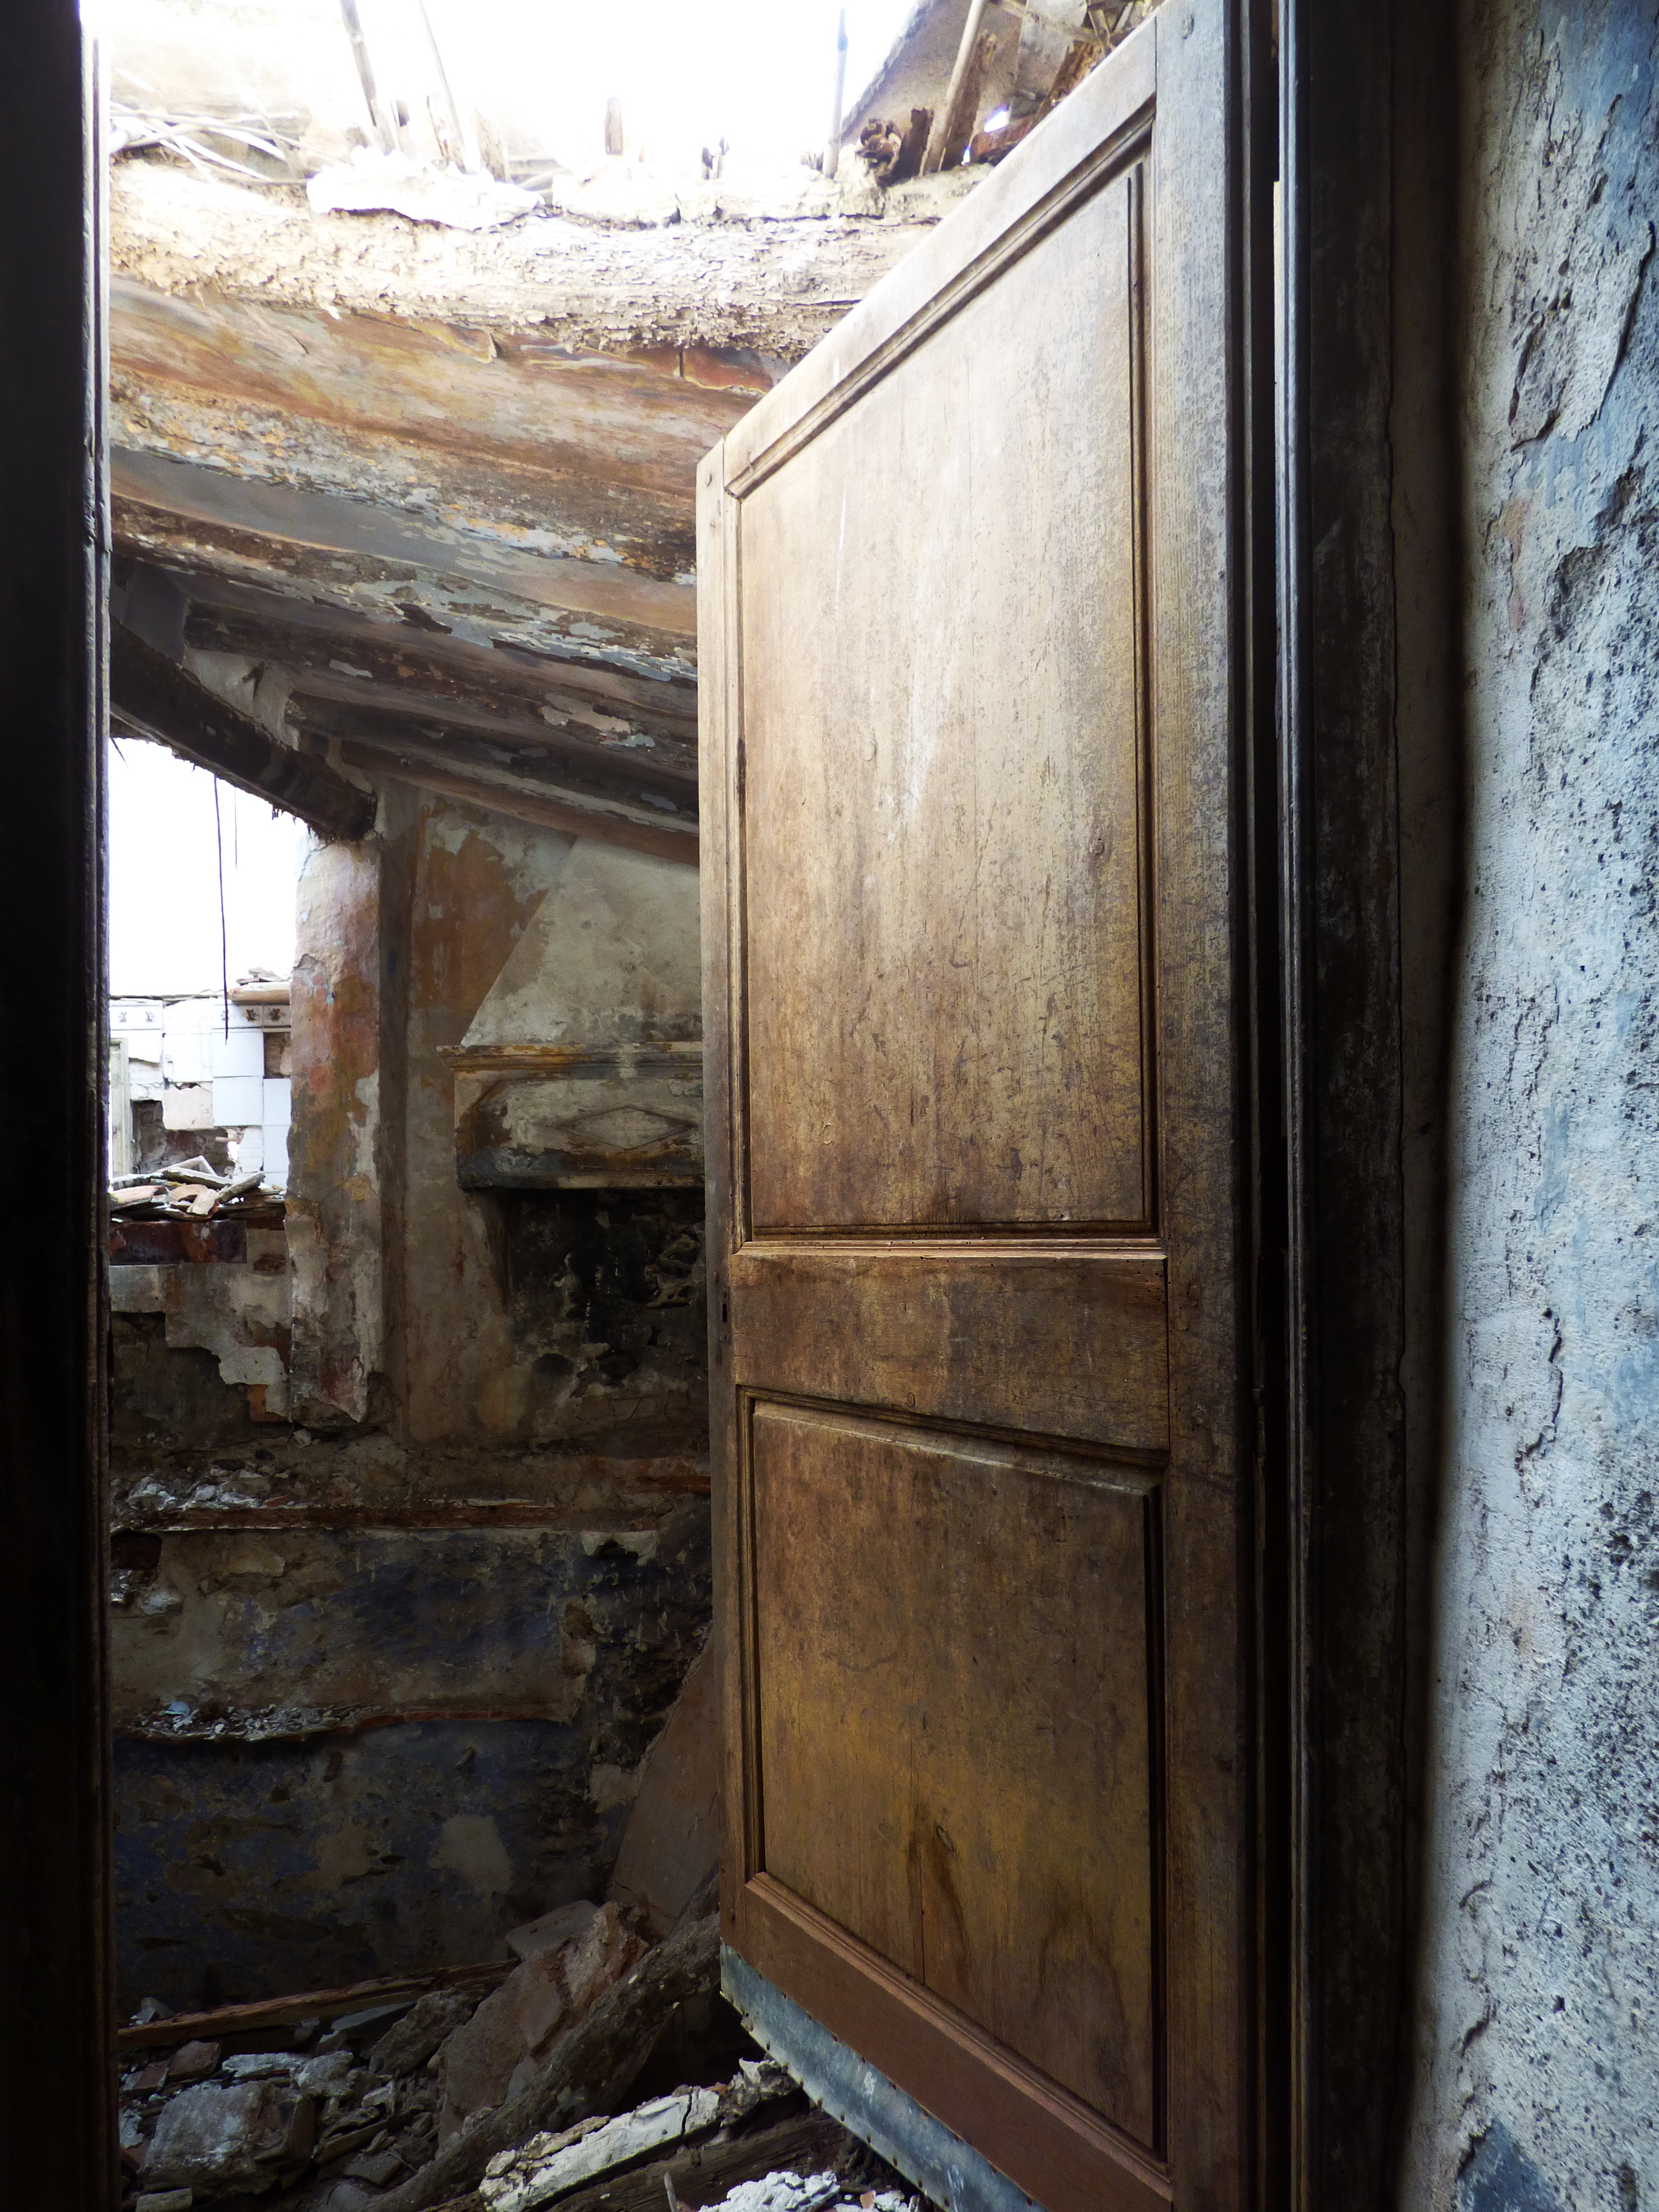
light, wood, house, hole, window, home, wall, abandoned, ruin, furniture, room, door, input, decadence